Describe the emotion expressed in this image:  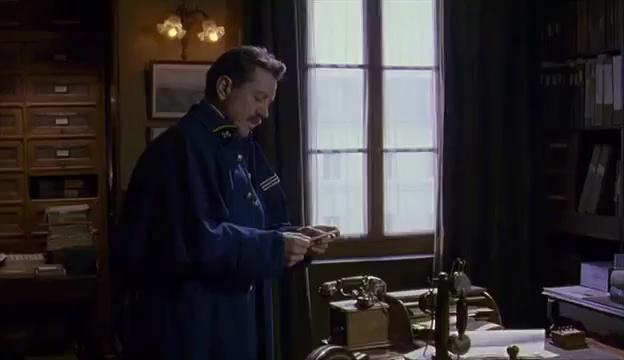
This person displays Pain, valence and arousal with low intensity.